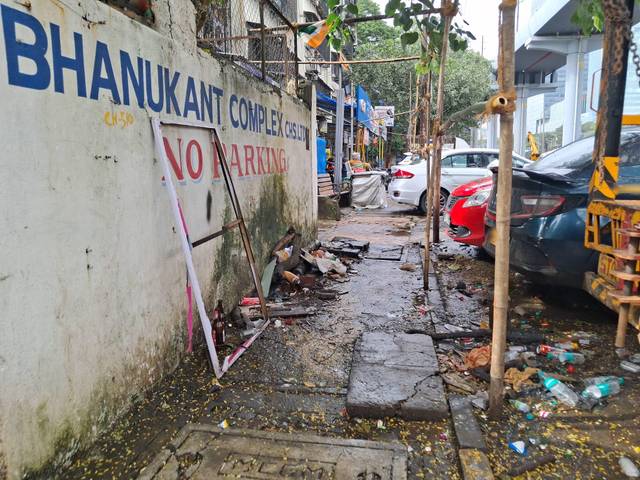
Region: India
Coordinates: 19.167, 72.858